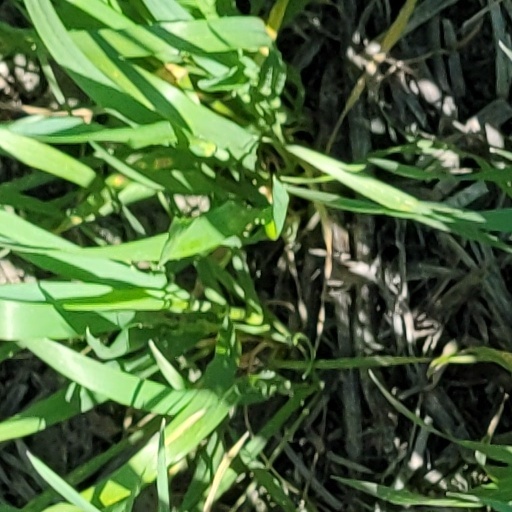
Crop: wheat